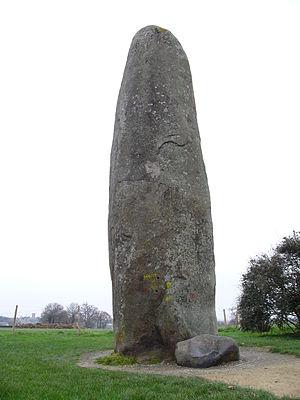
Menhir du Champ-Dolent ( Dol-de-Bretagne )